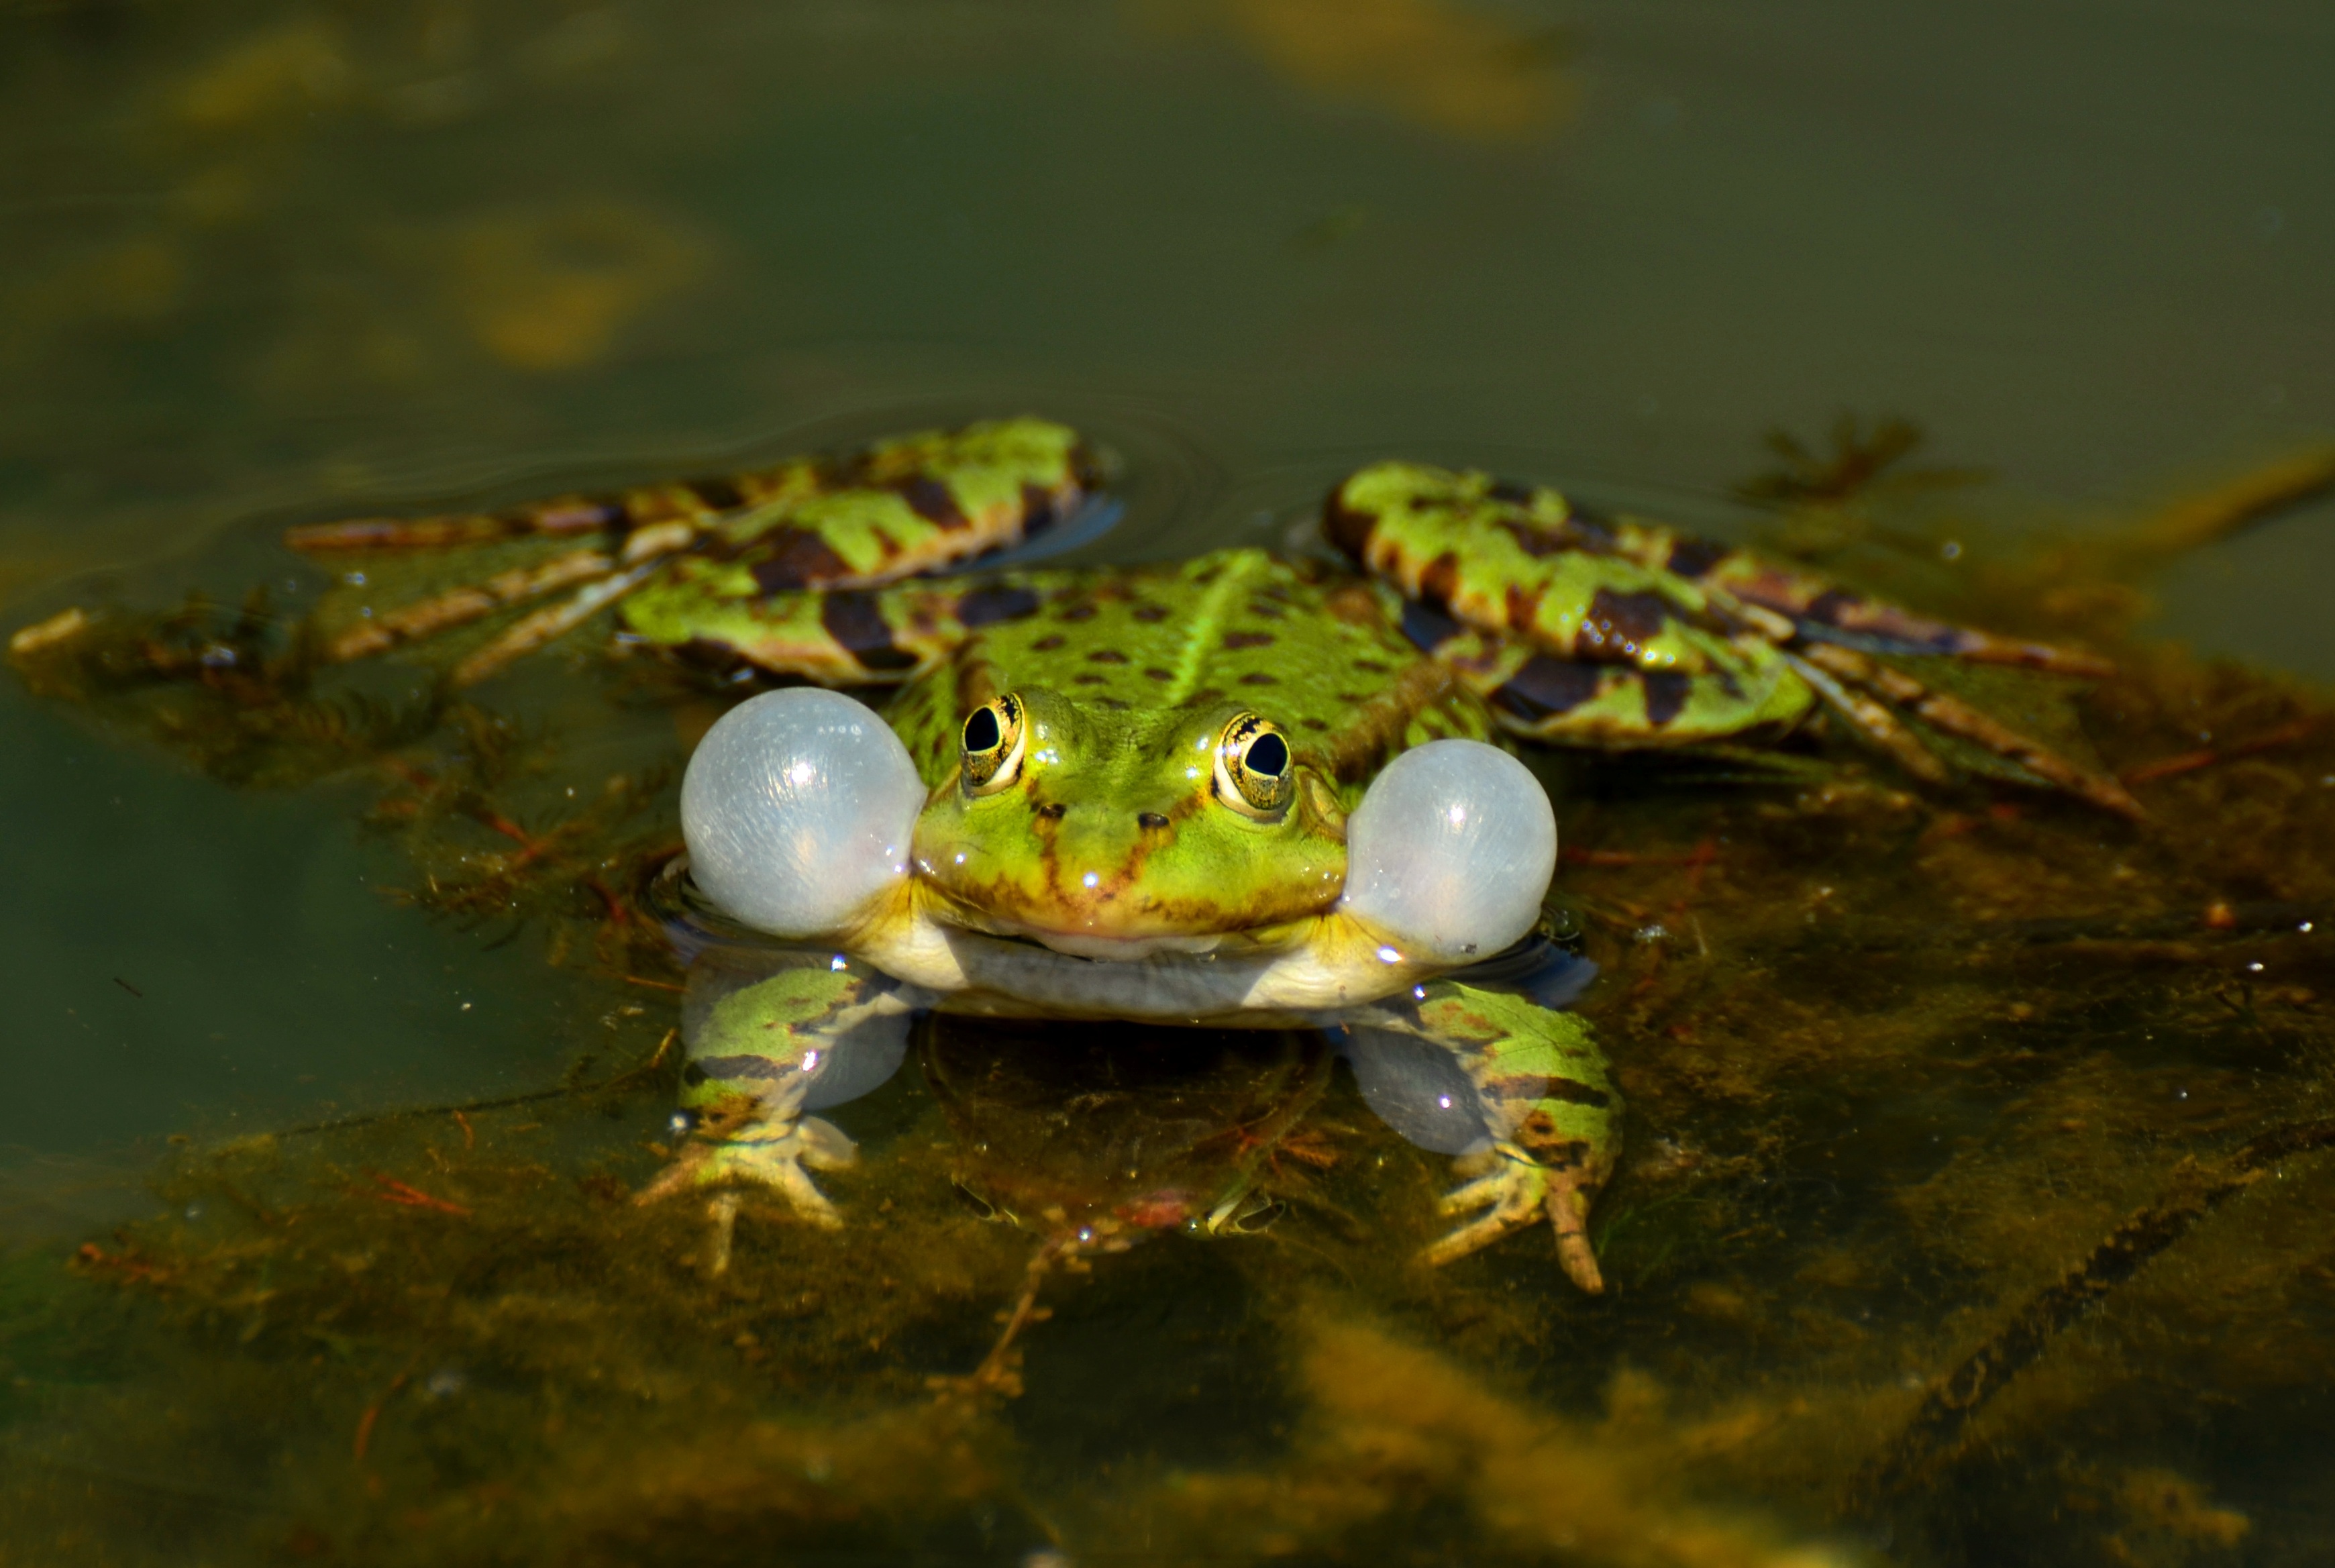
water, animal, pond, wildlife, green, biology, frog, toad, amphibian, close, fauna, tree frog, eyes, creature, animal world, frogs, salamander, macro photography, garden pond, frog pond, water frog, aquatic animal, bullfrog, ranidae, marine biology, garden pond inhabitants, salamandridae